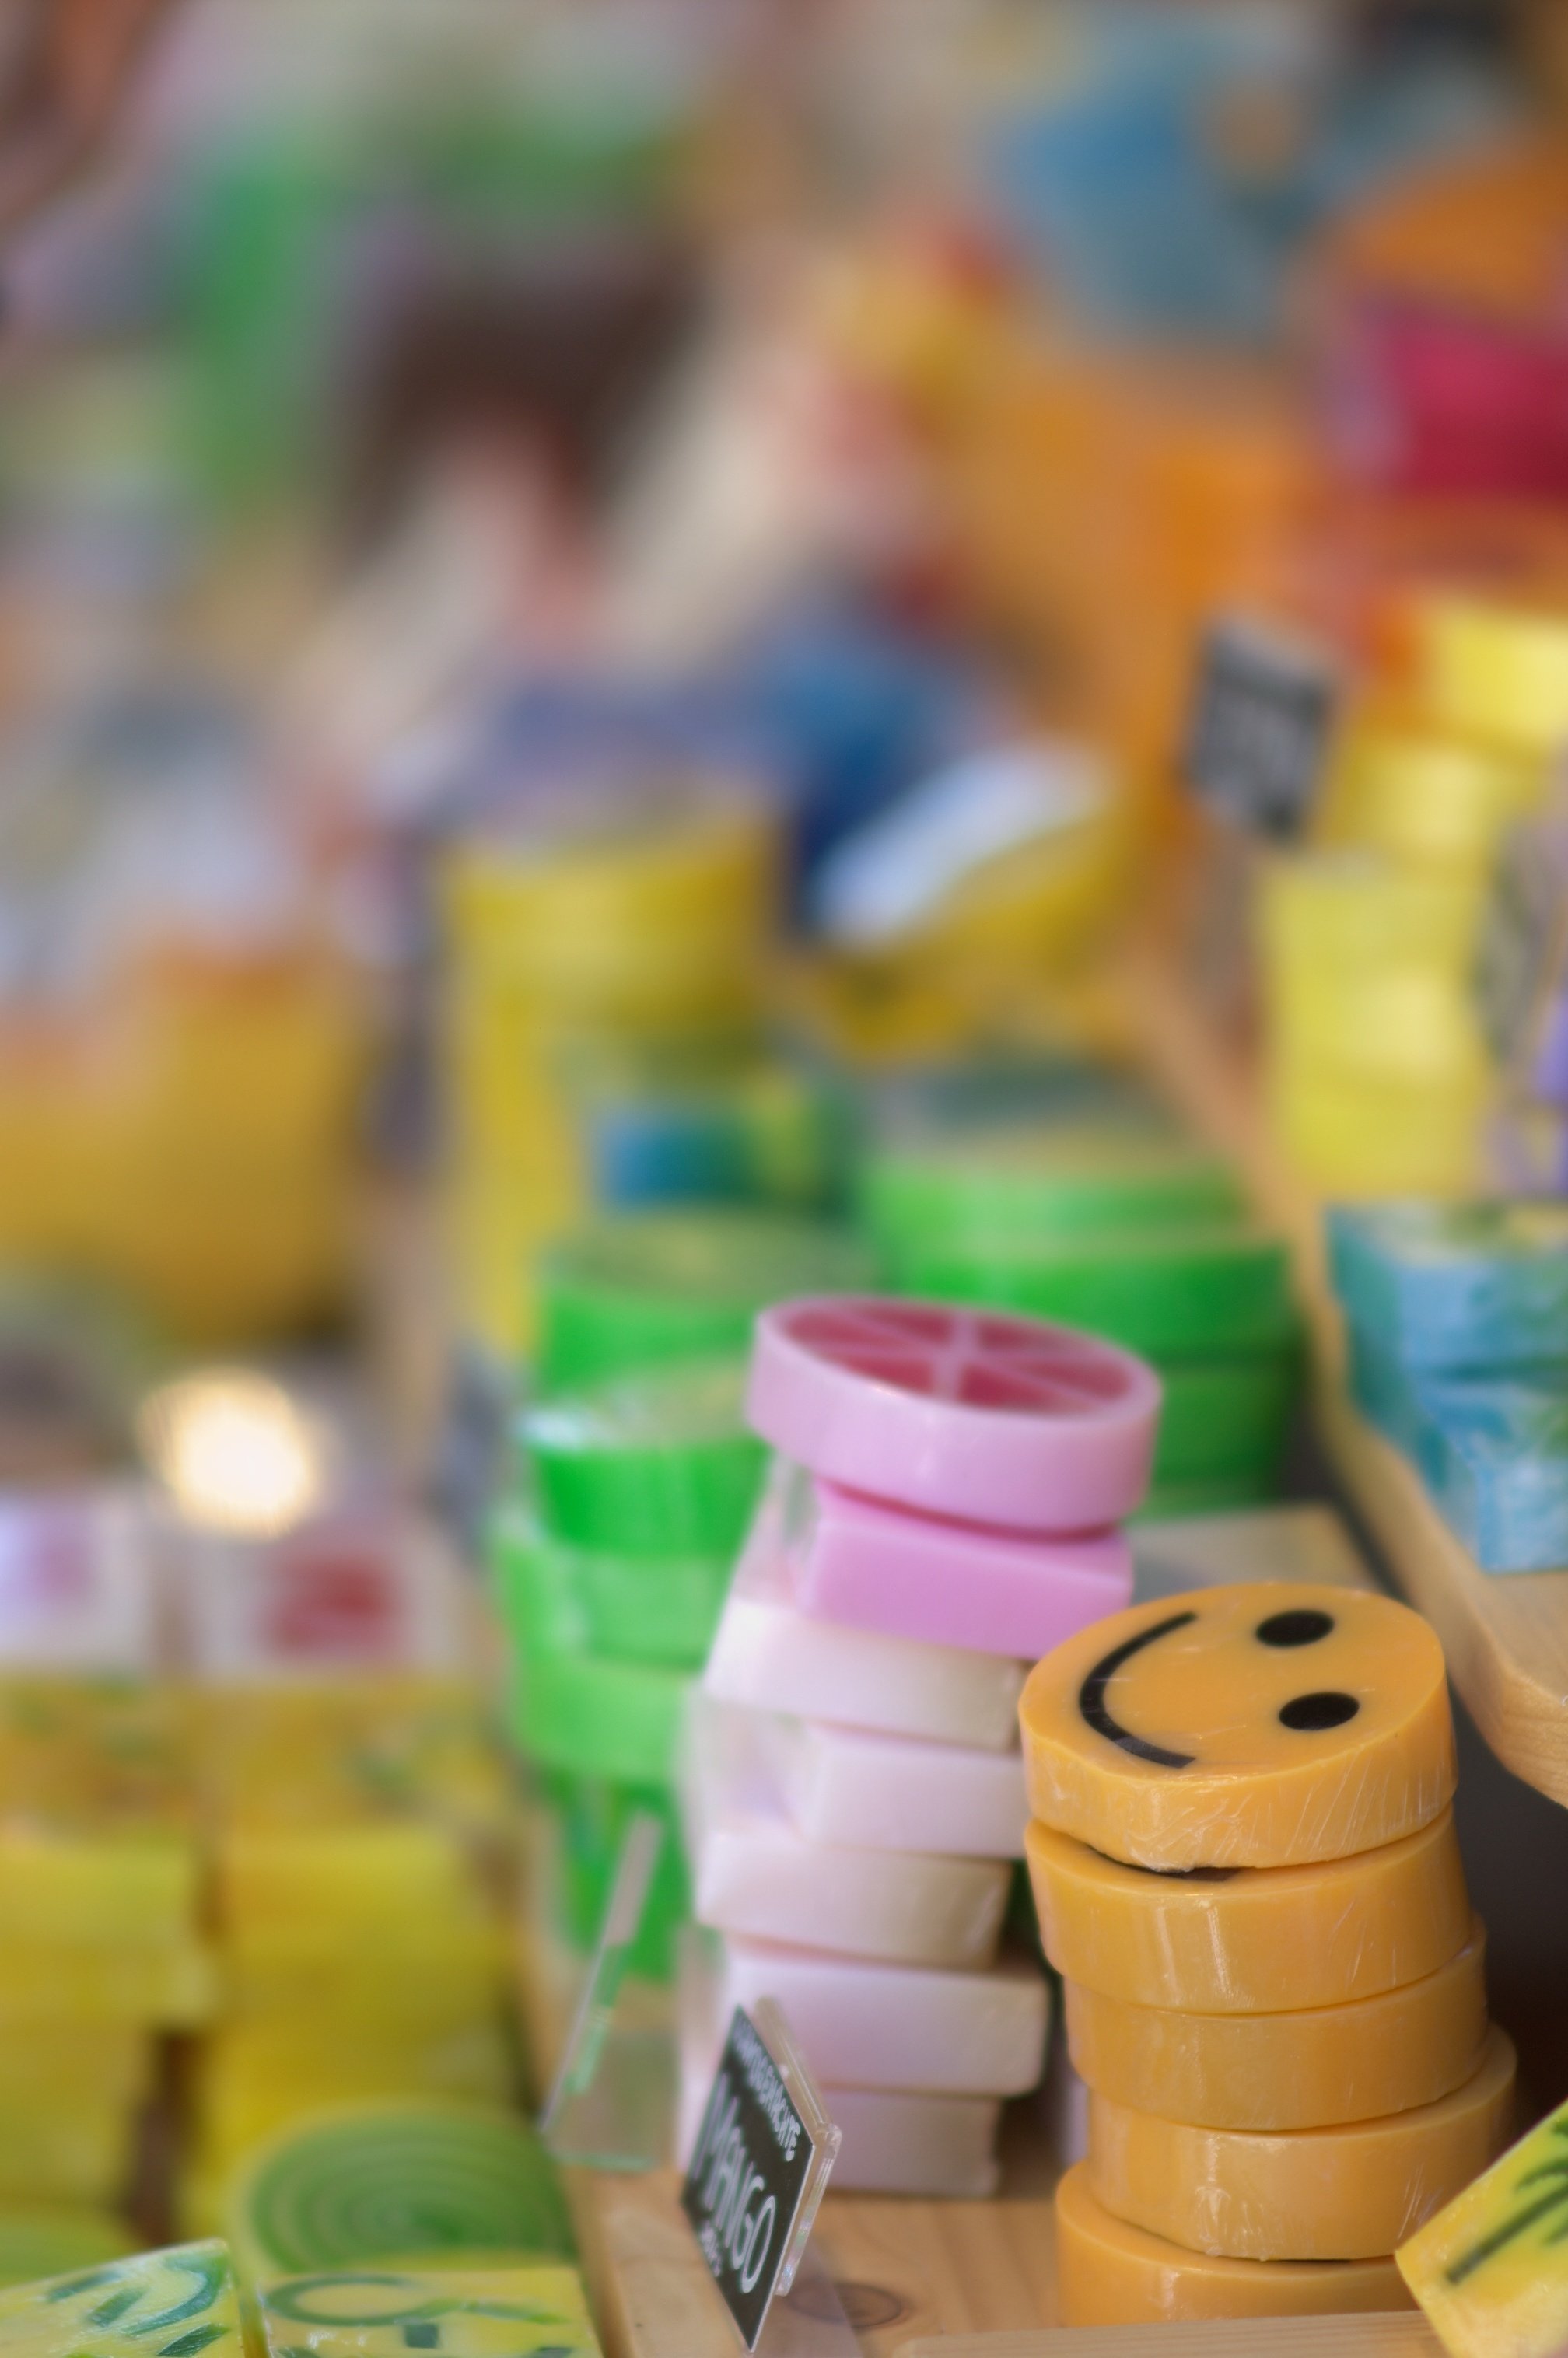
bokeh, play, food, color, yellow, toy, rawtherapee, germany, berlin, walimex, samyang, pentax, 85mm, bokehlicious, 2010, lenstagged, steffenzahn, k100d, justpentax, bergmannstrasse, bergmannstrassenfest, iamflickr, 85mmf14, walimex85mm, walimexpro8514if